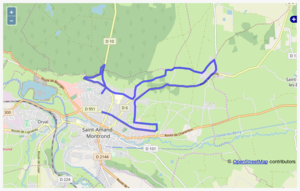
Carte OpenStreetMap. Le tracé est représenté en bleu. Réalisé avec Cyclograph 1.7.1
Le Paris-Nice 2020 est la 78ᵉ édition de cette course cycliste sur route masculine. La compétition a lieu du 8 au 14 mars 2020 en France, entre Plaisir et Valdeblore. La course devait se conclure à Nice le 15 mars, mais la dernière étape est annulée à cause de l'épidémie de coronavirus. C'est la cinquième épreuve de l'UCI World Tour 2020, le calendrier le plus important du cyclisme sur route.